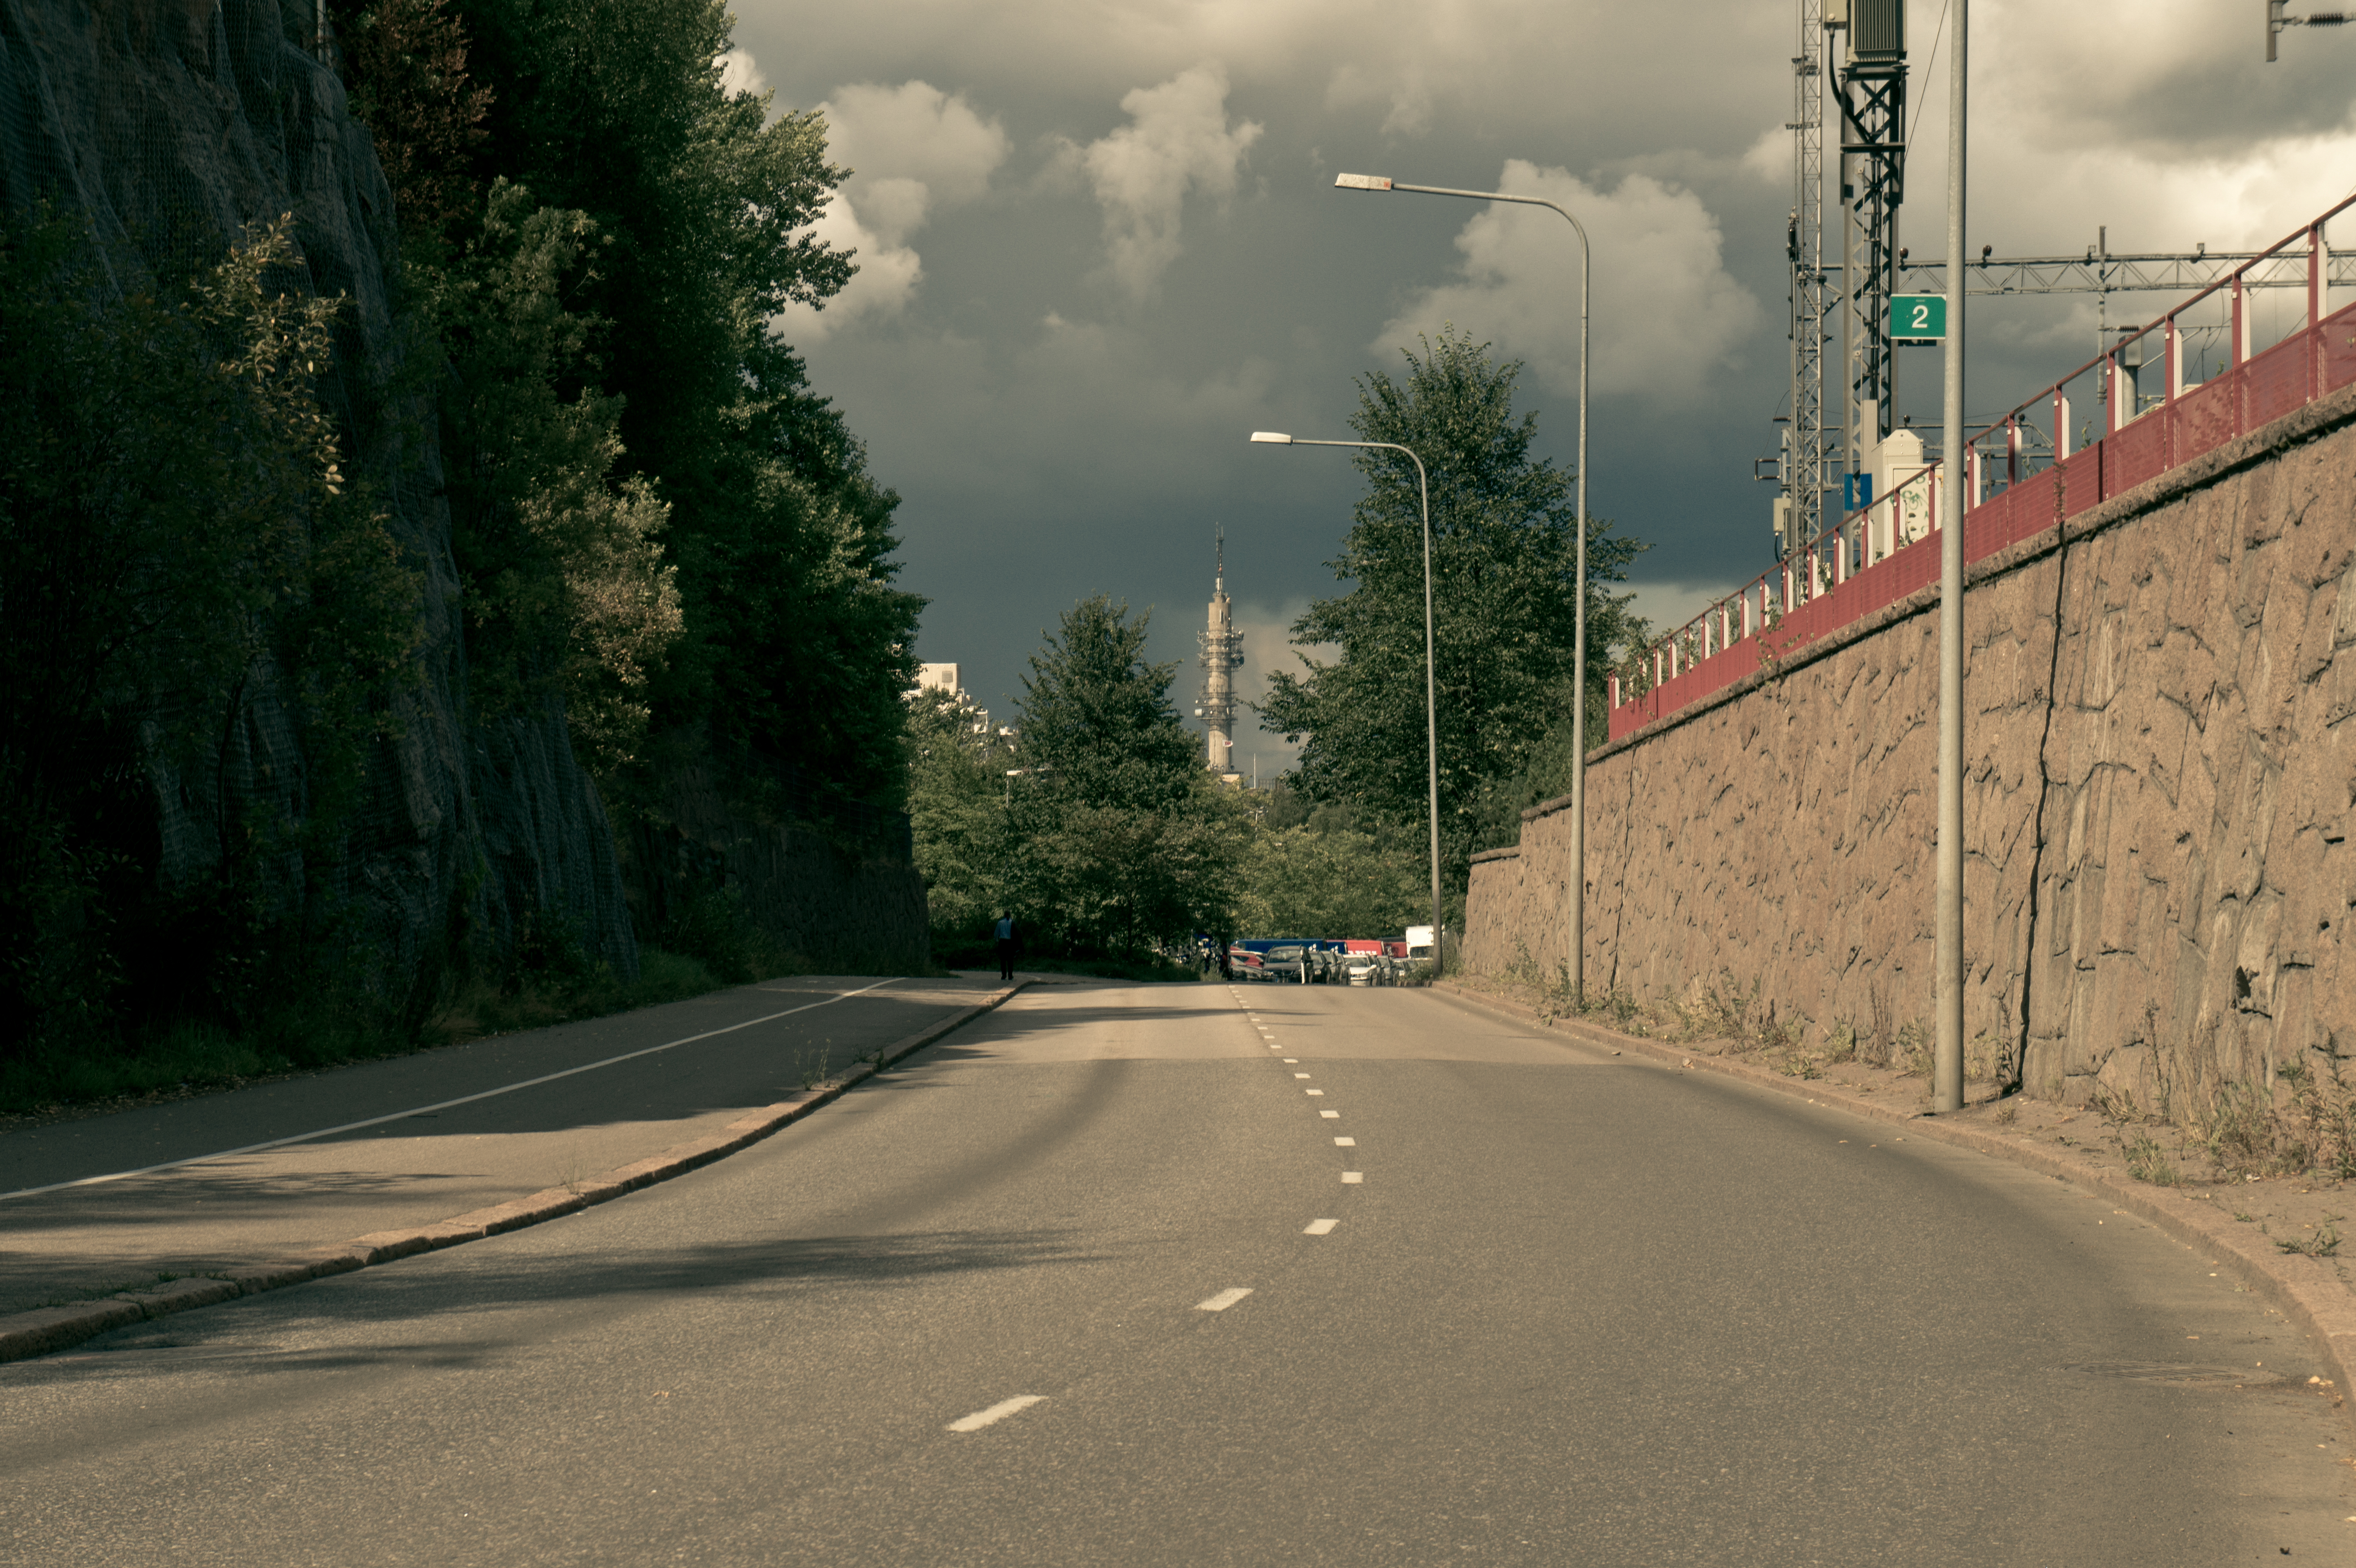
man, landscape, tree, path, grass, rock, light, fence, cloud, plant, sky, road, street, car, highway, wall, stone, asphalt, line, tower, street light, television, tv, lane, shoulder, radio, road trip, clouds, infrastructure, sony, finland, helsinki, 1855mm, e, f3556, ominous, ilce3000, oss, sonyilce3000, e1855mmf3556oss, road surface, vauhtitie, thoroughfare, woody plant, controlled access highway